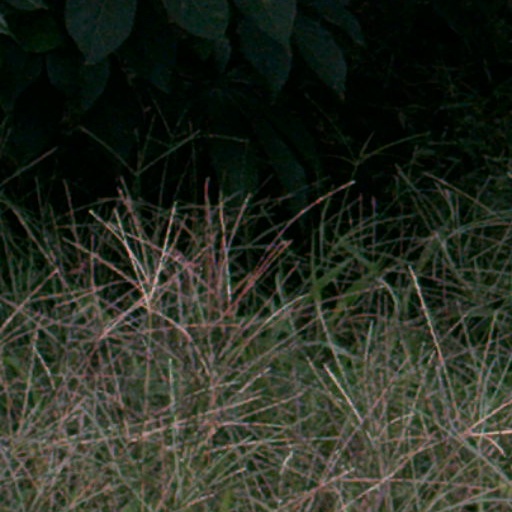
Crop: cassava